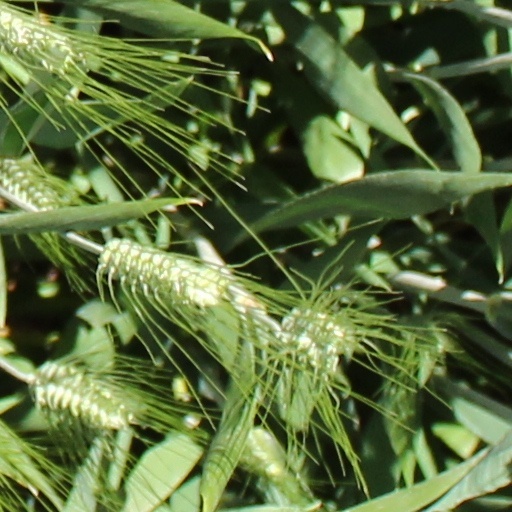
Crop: wheat